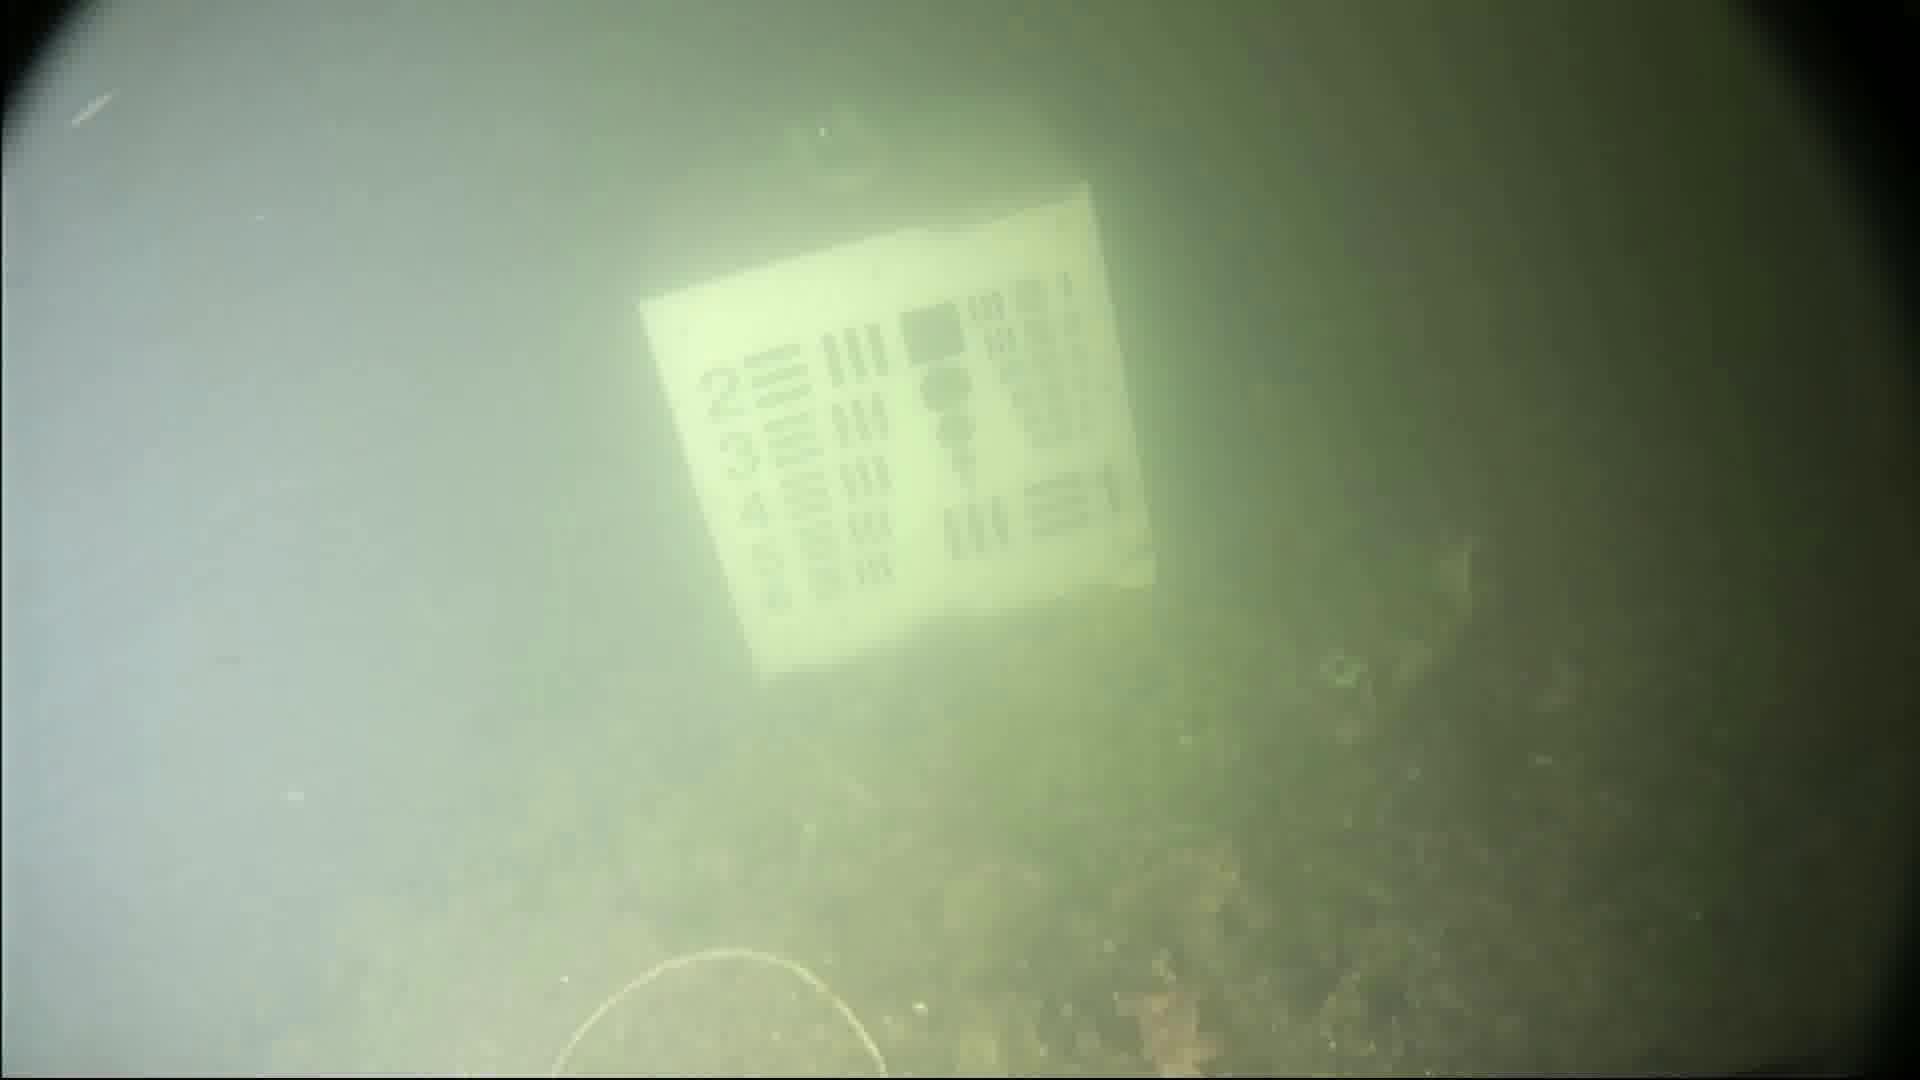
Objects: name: starfish